Regular haircut

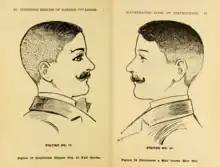
Half vs full crown

A regular haircut in Western fashion is a men's and boys' hairstyle featuring hair long enough to comb on top, with a defined or deconstructed side part, and back and sides that vary in length from short, semi-short, medium, long, to extra long. The style is also known by other names, including taper cut, regular taper cut, side-part and standard haircut; as well as short back and sides, businessman cut and professional cut, subject to varying national, regional, and local interpretations of the specific taper for the back and sides.